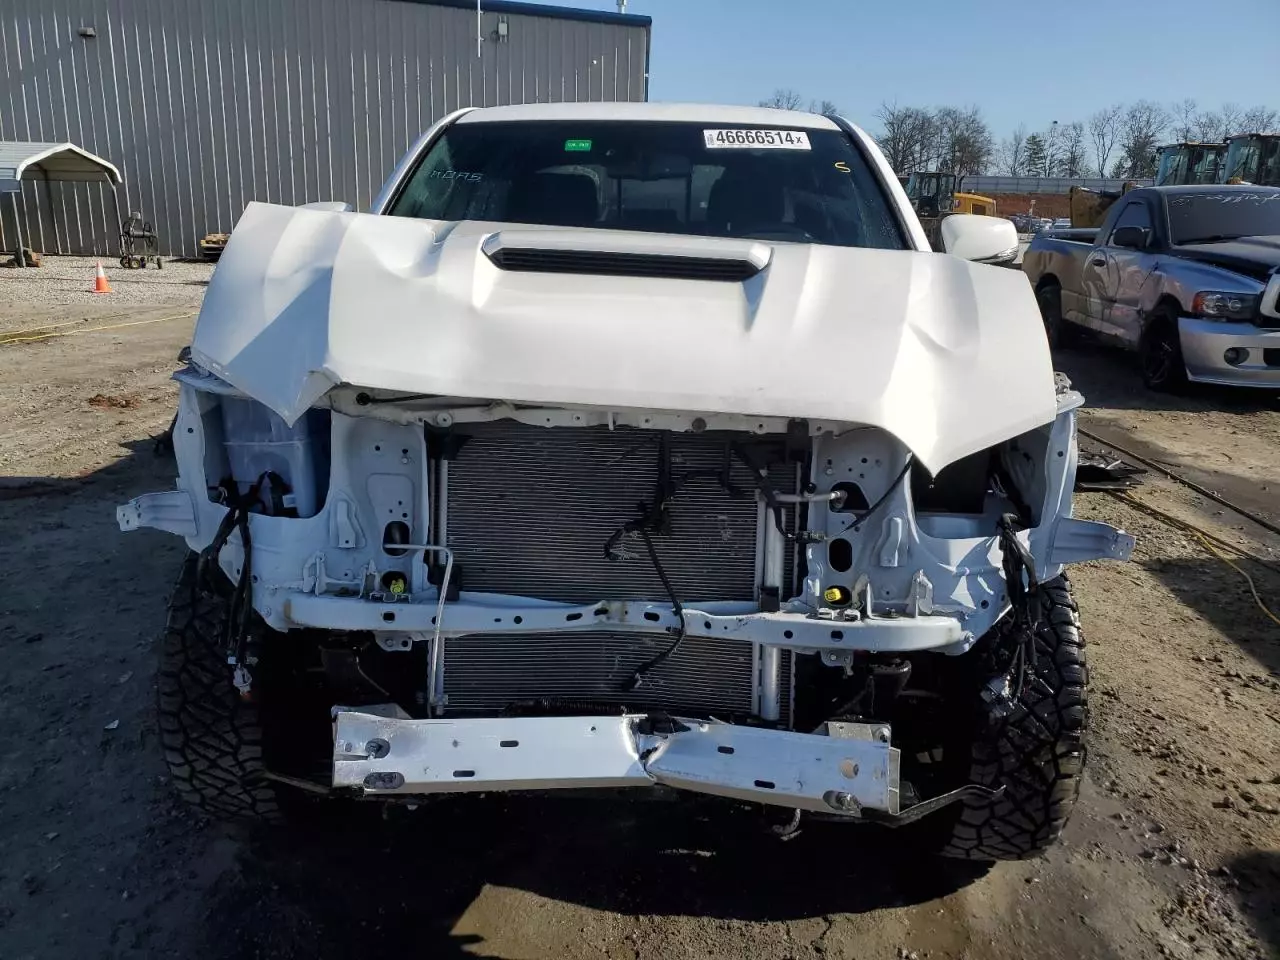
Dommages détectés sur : plaque d'immatriculation avant, pare-choc avant, feu avant droit, feu avant gauche, capot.
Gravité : majeur